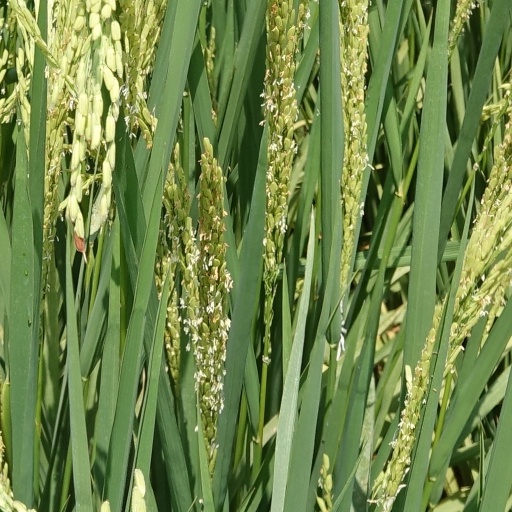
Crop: rice